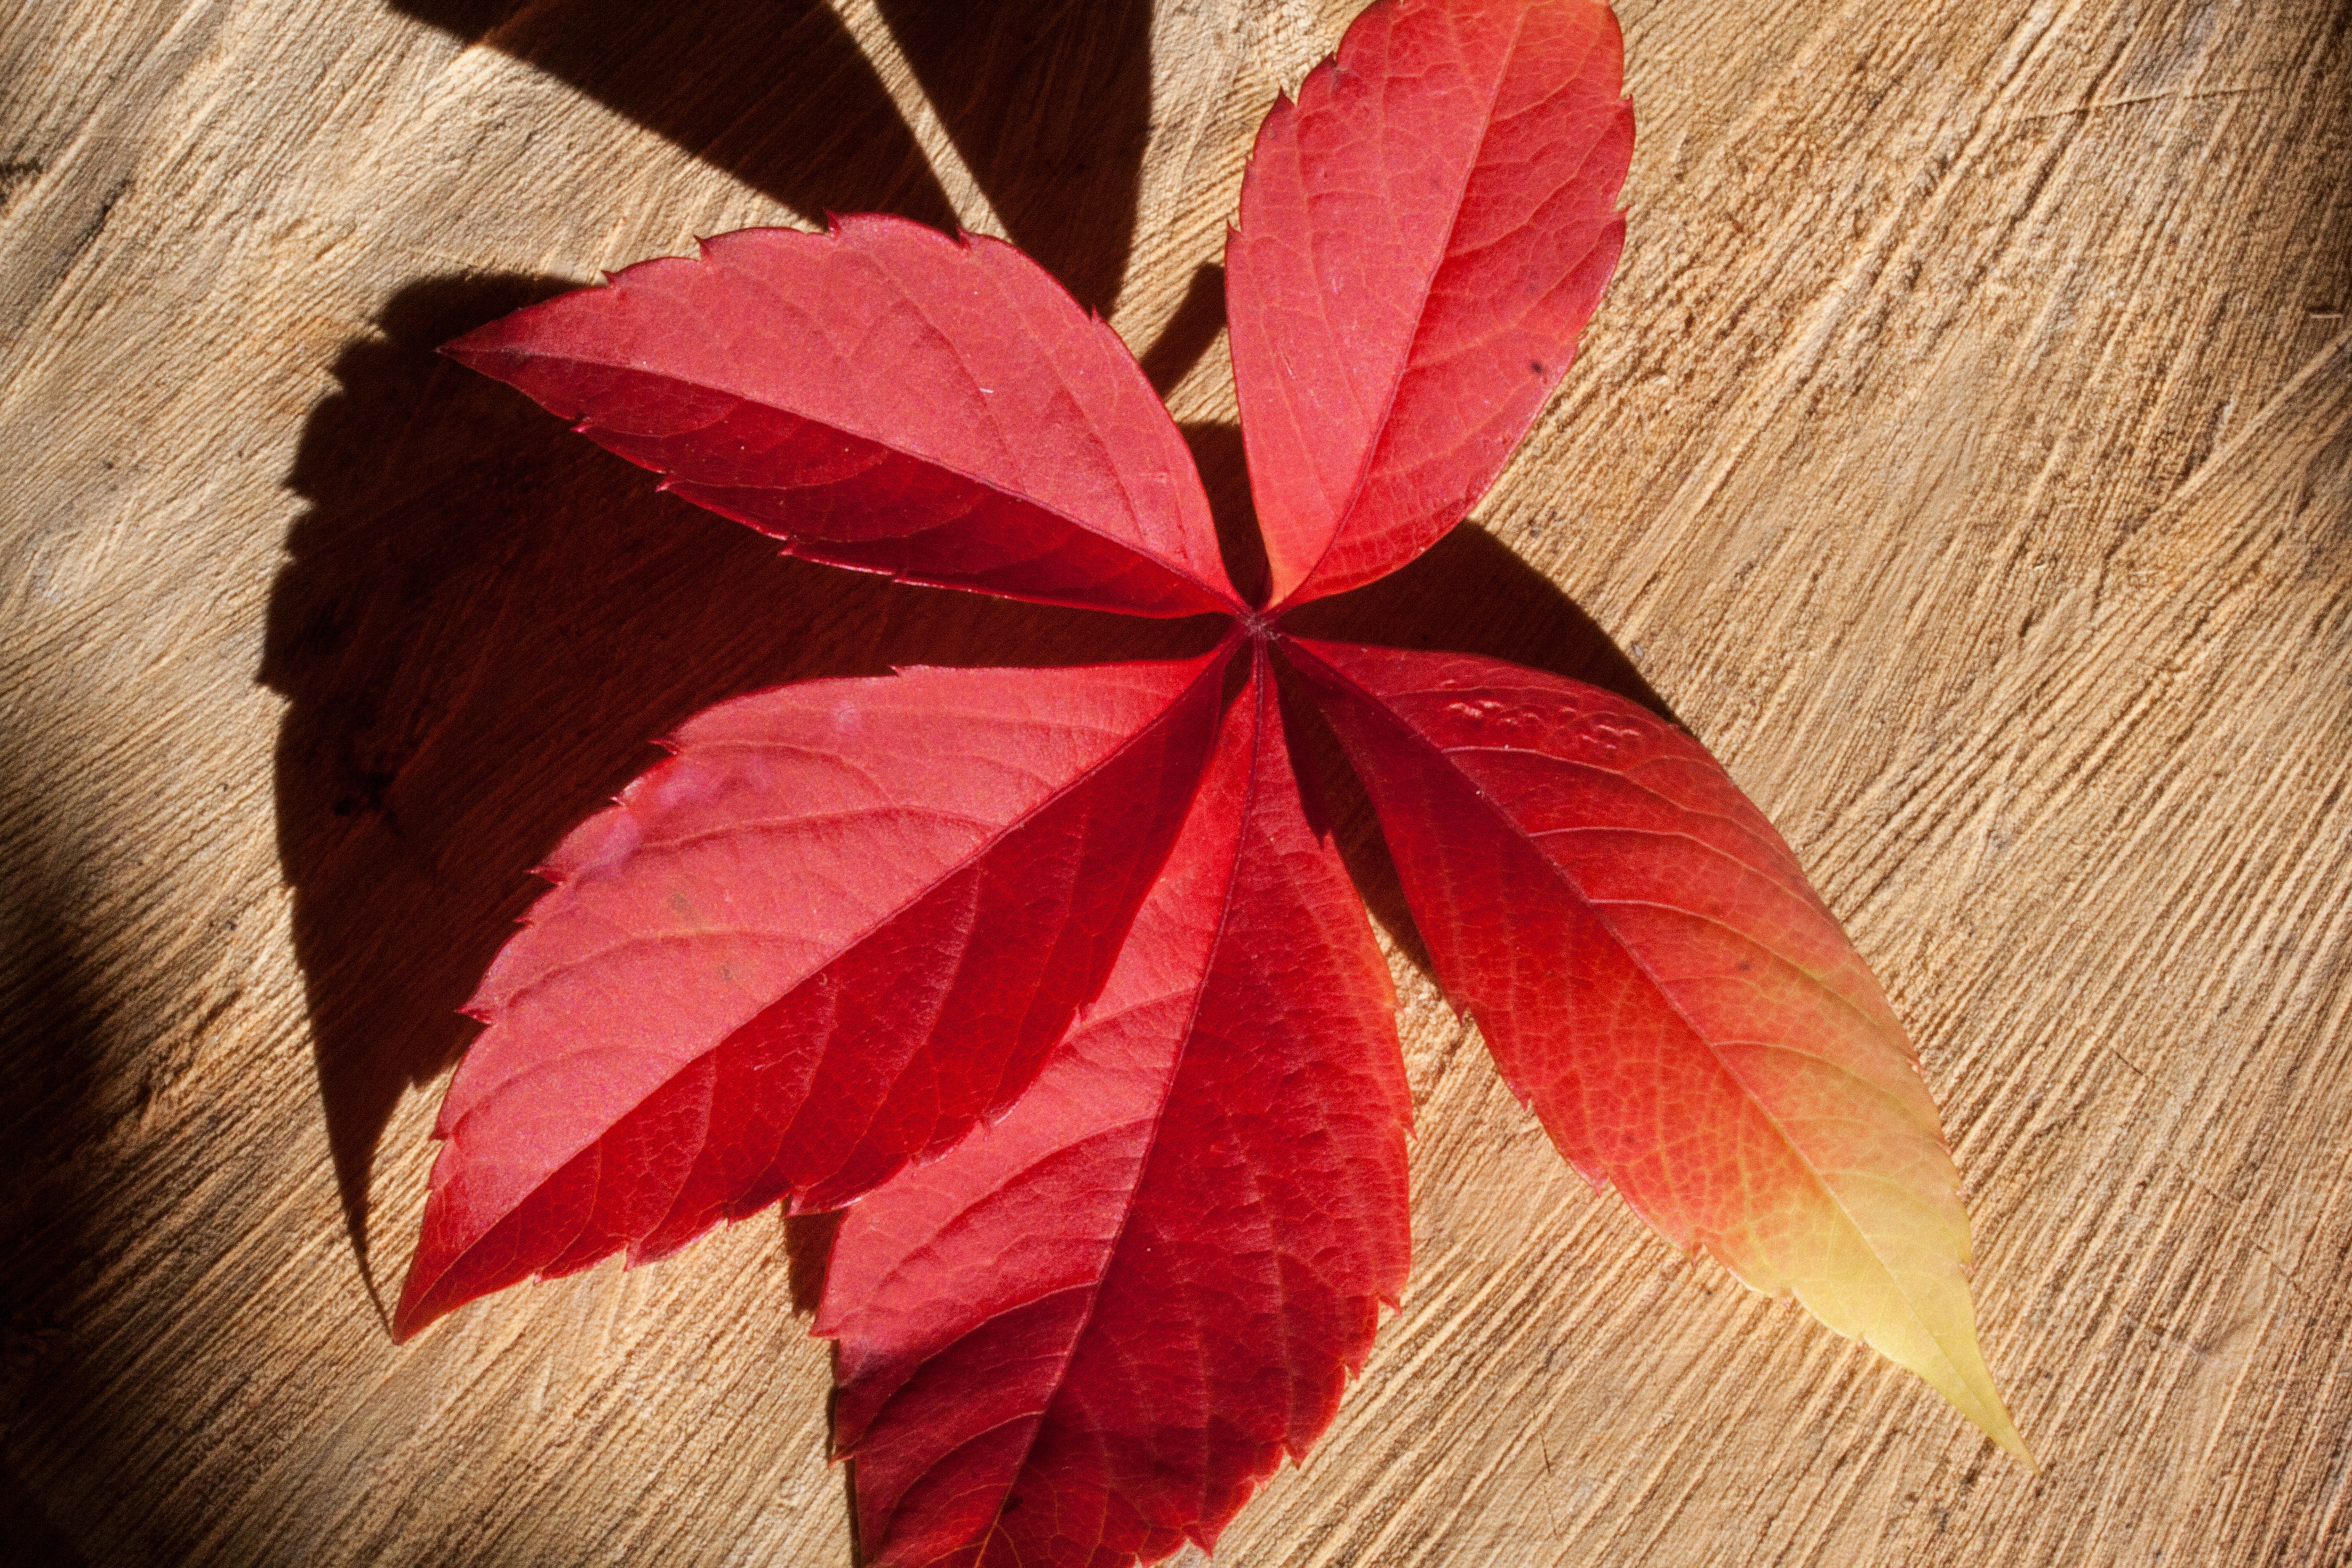
plant, leaf, petal, red, autumn, colorful, yellow, flora, maple leaf, leaves, background, fall foliage, leaves in the autumn, golden autumn, drop shadow, on wood